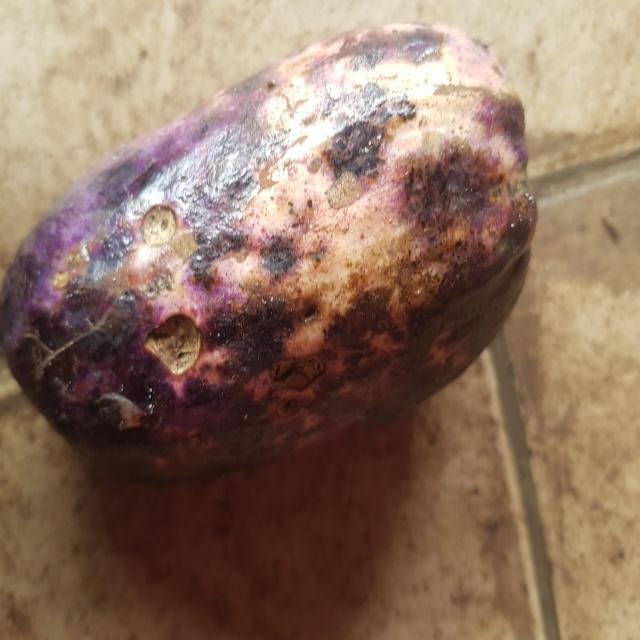
Plum grade: unripe